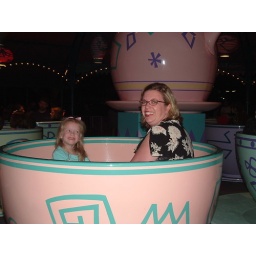
The girls in a pink teacup.